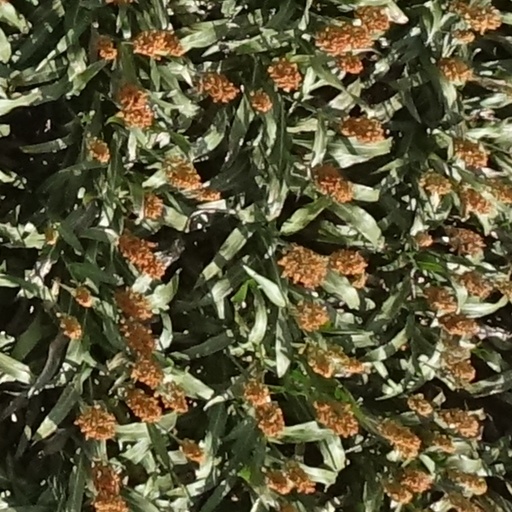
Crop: sorghum